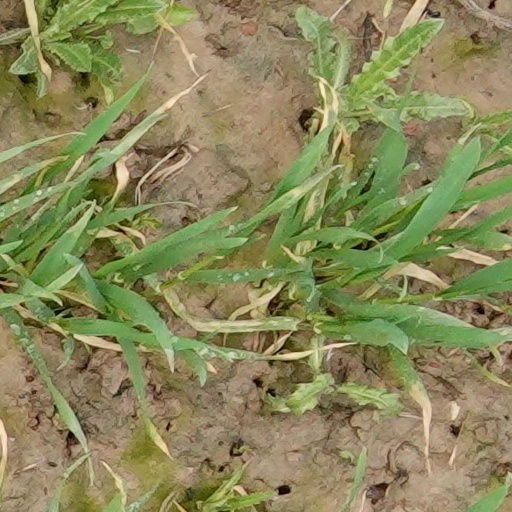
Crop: wheat